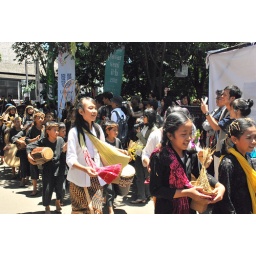
girls and boys in traditional clothes :)